History of Braniff International Airways

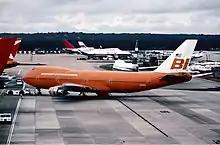
Boeing 747-100 at London Gatwick Airport in 1981

In 1970 Braniff accepted delivery of the 100th Boeing 747 built – a 747-127, N601BN – and began flights from Dallas to Honolulu, Hawaii on January 15, 1971. This plane, dubbed "747 Braniff Place" and "The Most Exclusive Address In The Sky", was Braniff's flagship, and it flew an unprecedented 15 hours per day with a 99 percent dispatch reliability rate. In 1978 N601BN flew the first flight from Dallas/Fort Worth to London.